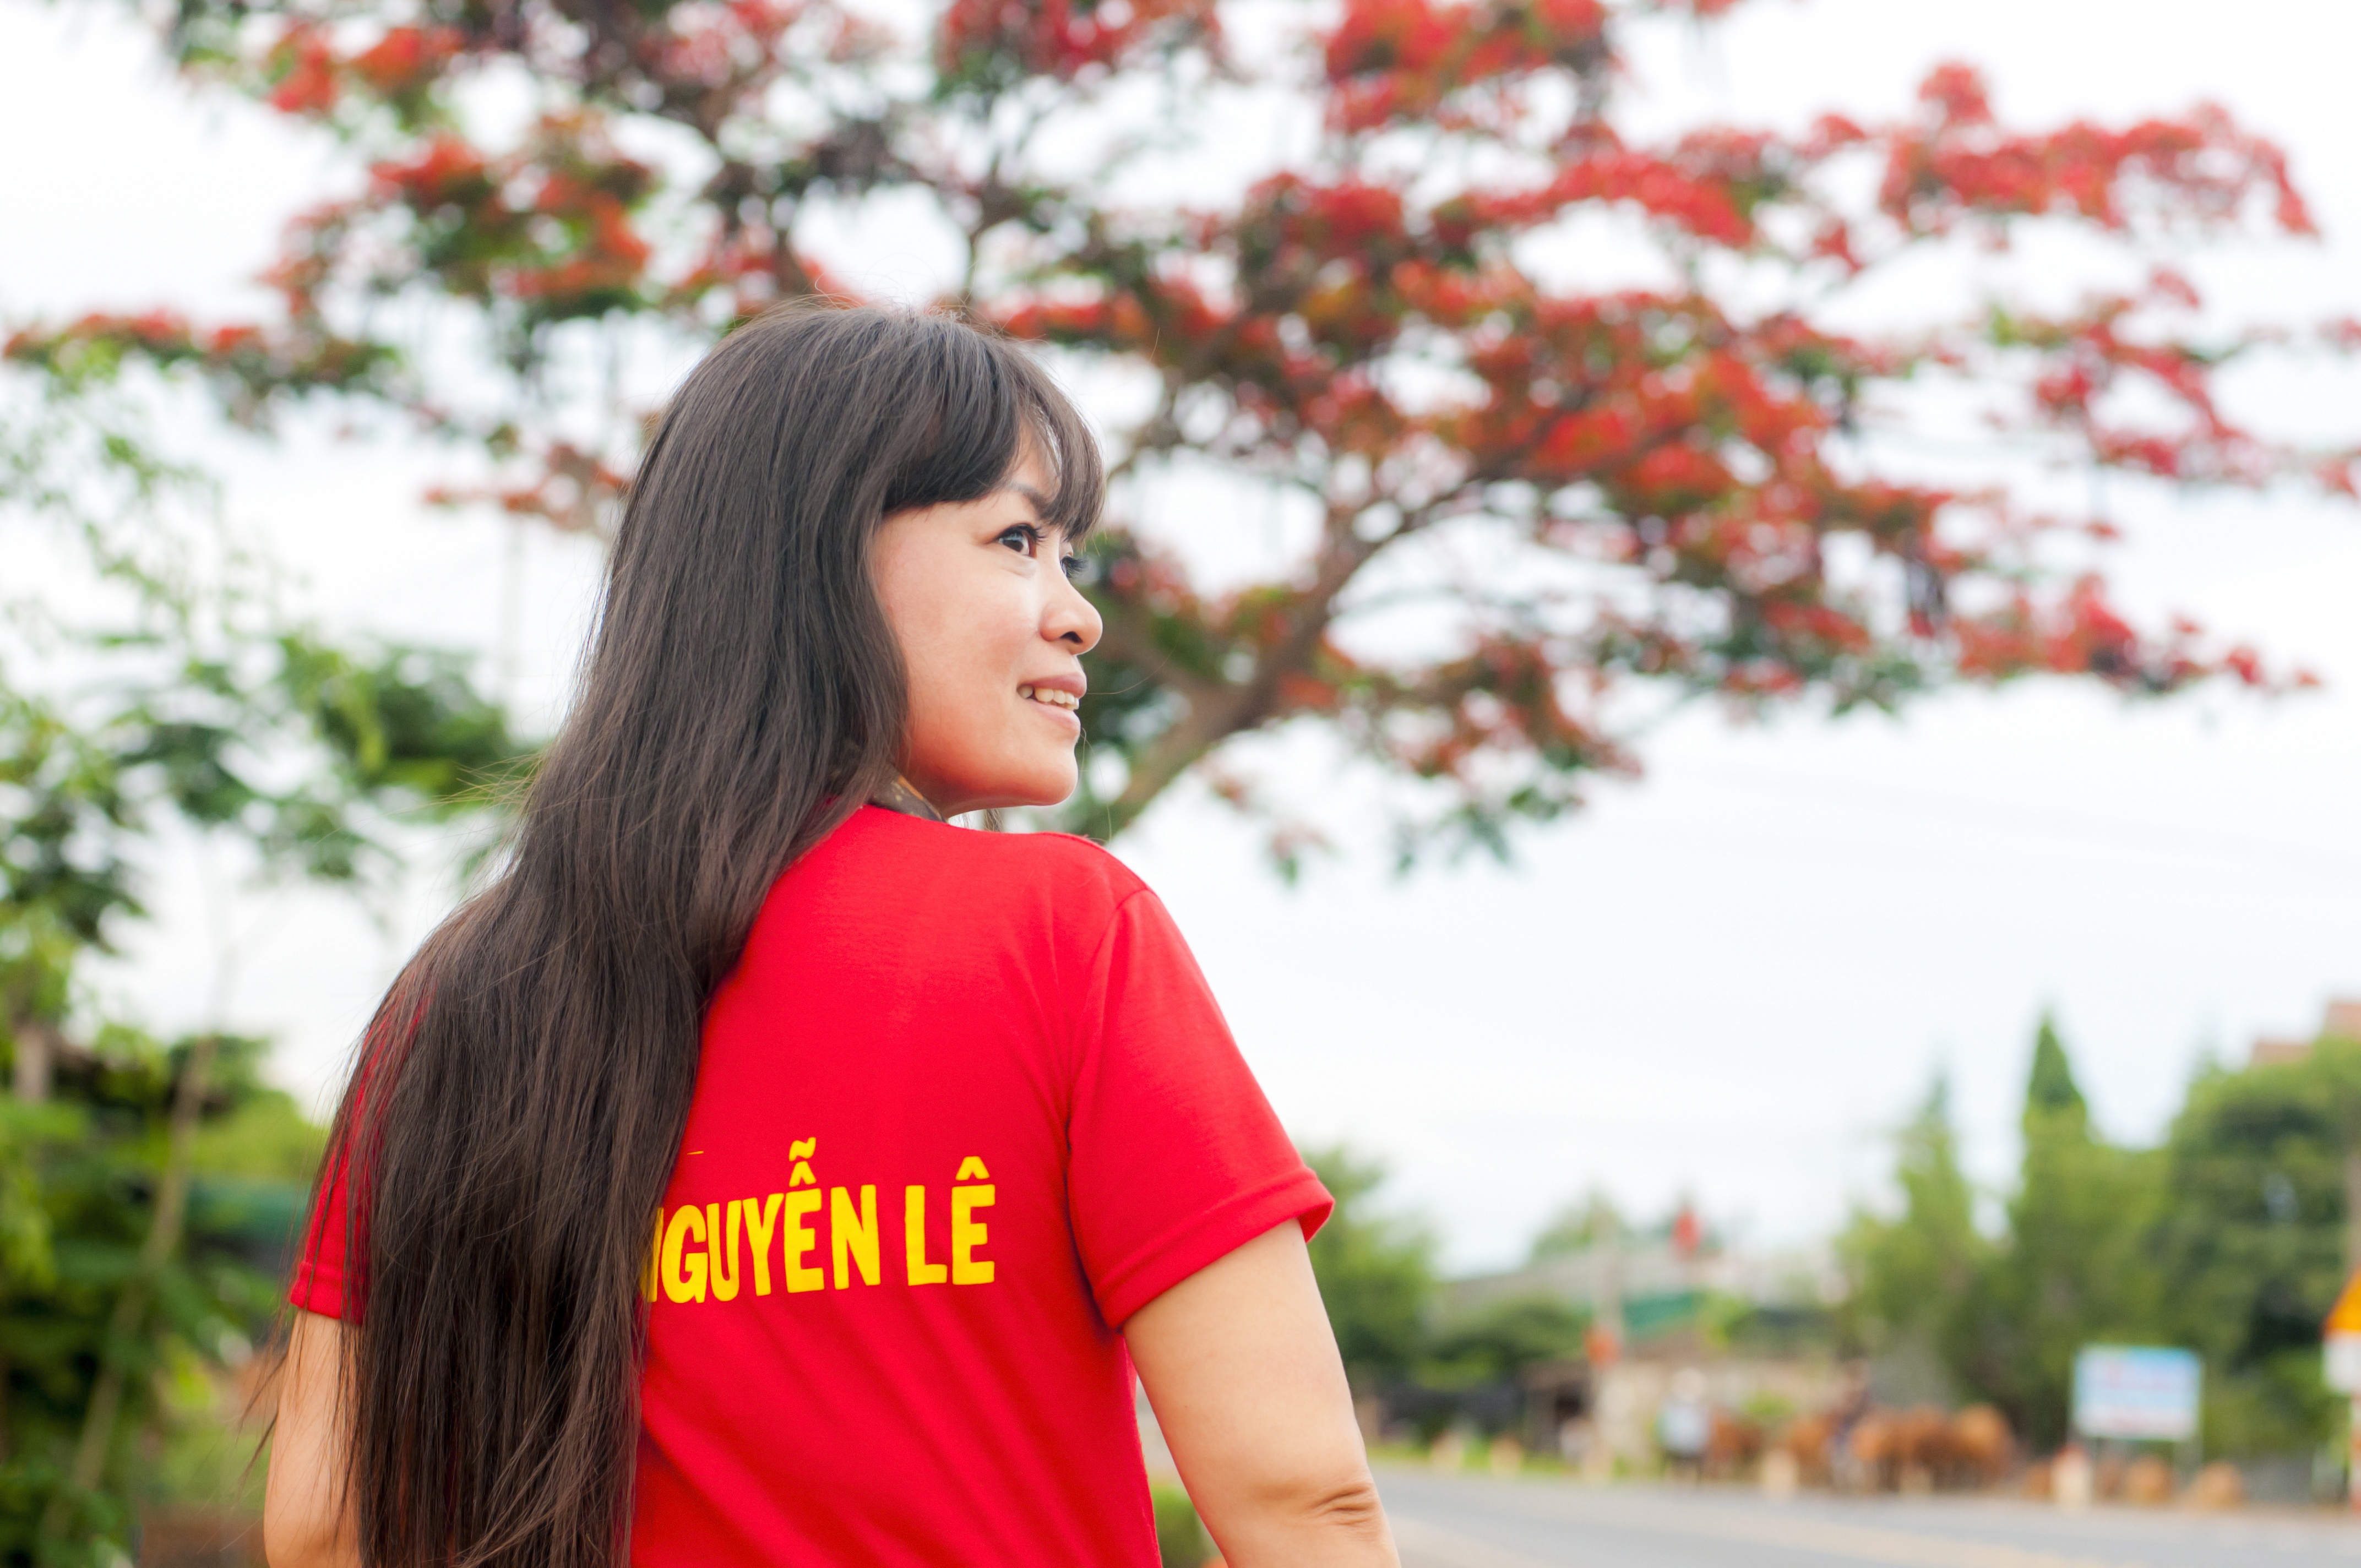
nature, person, people, plant, girl, woman, field, flower, model, young, spring, red, color, autumn, season, shirt, sunny, dress, little, photograph, beauty, please, vietnam, emotion, photo shoot, red shirts, portrait photography